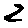
Label: 2